Answer in natural language. Which object is closer to the camera taking this photo, silver bin with blue lid (highlighted by a blue box) or Doorway (highlighted by a green box)? Choose between the following options: Doorway (highlighted by a green box) or silver bin with blue lid (highlighted by a blue box)
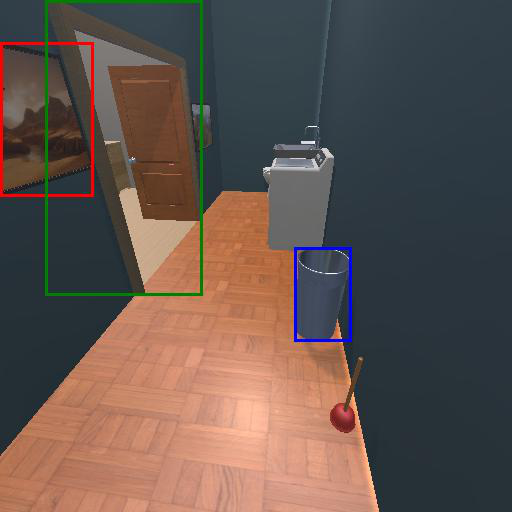
<answer>silver bin with blue lid (highlighted by a blue box)</answer>